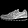
Label: Sneaker